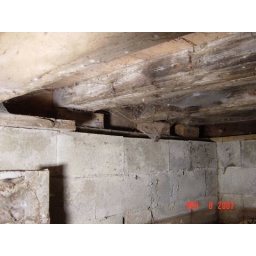
another picture showing rotten sill plate and how deep the water gets in crawl space